K. Rudzki i S-ka

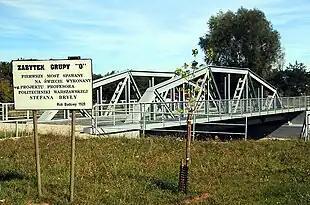
Maurzyce Bridge, built in 1929

In the early 20th century, the bridge construction activities expanded even further. In 1902 K. Rudzki i S-ka entered into a cartel agreement with several similar Russian firms and secured 17 percent of all bridge construction contracts in Russian Empire. Altogether in the first two decades of the 20th century the company built 5,000 metres of steel road bridges and 24,000 metres of various rail bridges for 37 different railway companies, in addition to providing them with a net of over 2 million metres of water pipelines. Among the steel bridges constructed by K. Rudzki were Warsaw's Poniatowski Bridge, but also most of Trans-Siberian Railway's river crossings, including the 1916 Khabarovsk Bridge (at over 2,500 metres of length for decades the longest bridge in Eurasia). The company also built bridges for the Orenburg-Tashkent Railway, Saint Petersburg–Warsaw Railway, Amur Railway (all bridges on the eastern and middle sections of the line), Ussuri Railway and Chinese Eastern Railway, among others. The company was also one of principal contractors during the construction of St. Peter and St. Paul's Church in Warsaw (now St. Barbara's Church in Warsaw) (1894) and Hale Mirowskie (1899-1901), it also continued to produce machinery for railway companies, overhead cranes, elevators, artillery, boilers, centrifugal pumps, water turbines and many other types of machinery. It was also one of principal military contractors, producing artillery shells (since 1905), shrapnel ammunition (since 1909) and airship hangars (1914). Between 1893 and 1914 the equity of the company rose by a factor of 6, from 600,000 roubles to over 4 million. Total sale value for 1914 amounted to 11.6 million rubles.